Aʻoloau, American Samoa

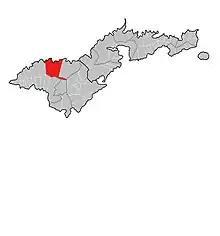
Location on Tutuila Island.

Aoloau is a village on the top of Mount Olotele. It is the highest village settlement on Tutuila Island. Its strategic location provides a view of the entire island, even as far as Aunuu Island on clear days. The village is from Pago Pago. It is uniquely located on the opposite side of the main road from Aasu village. Due to its high elevation, Aoloau's climate is cool throughout the year compared to most Tutuila communities. The village is covered by fog on cloudy days. The village icon is the Puaolele (flying cloud). Mount Olotele is the location of private and government antennas and satellite dishes. From the mountain, you can see as far as to south shore villages on Tutuila and Aunuu Island to the southeastern part of Tutuila. On top of the steep rise is panoramic 270-degree views of valleys, Rainmaker Mountain, Matafao Mountain, Tafuna Plain, and as far as the Pacific Ocean.